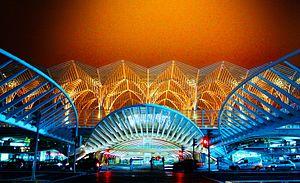
Station de train Oriente à Lisbonne, Portugal Suomi: Rautatieasema Lisabon Gare do Oriente iltavalaistuksessa.